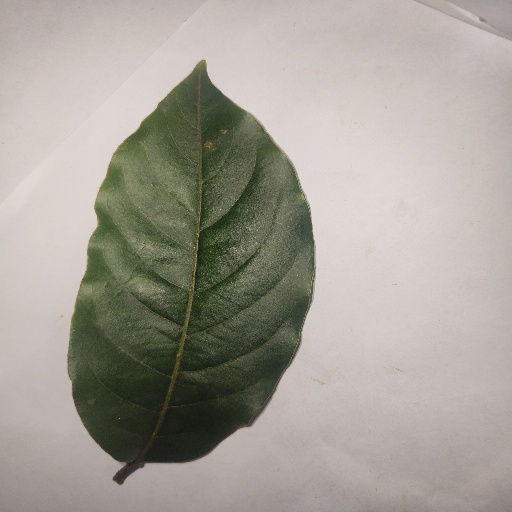
Species: HariTaki
Leaf condition: Healthy Leaf